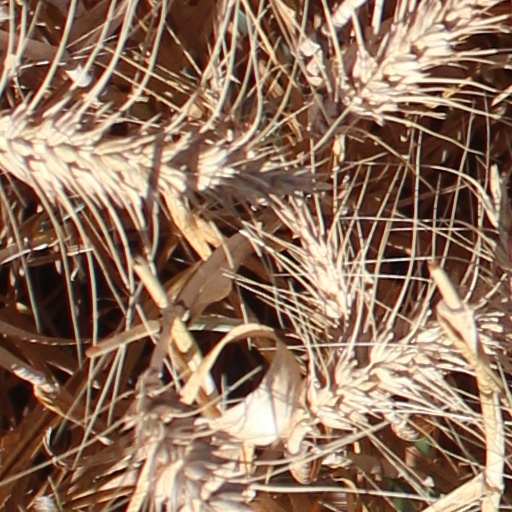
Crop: wheat